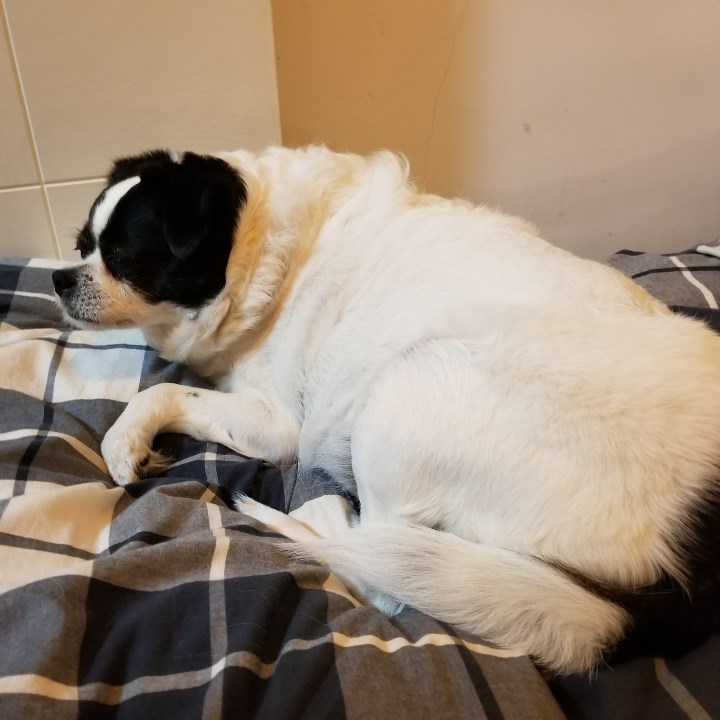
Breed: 3336-n000121-chinese_rural_dog